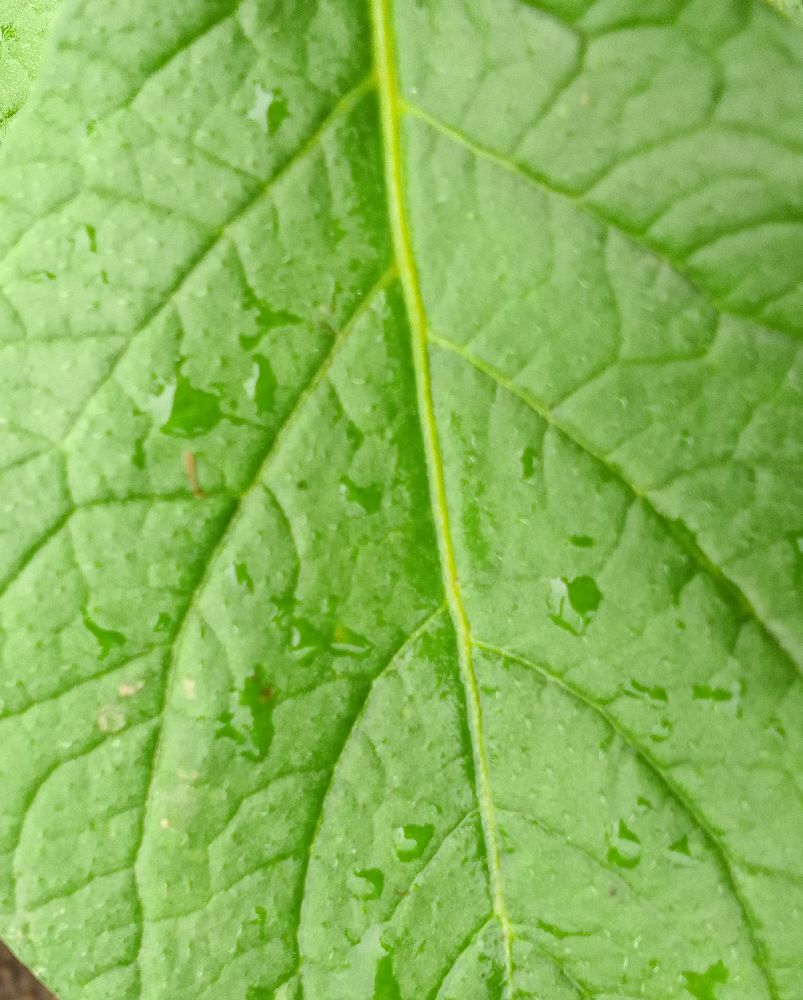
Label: Healthy